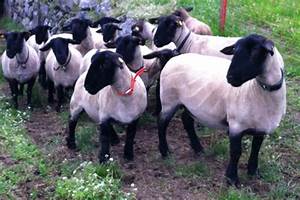
Label: pecora